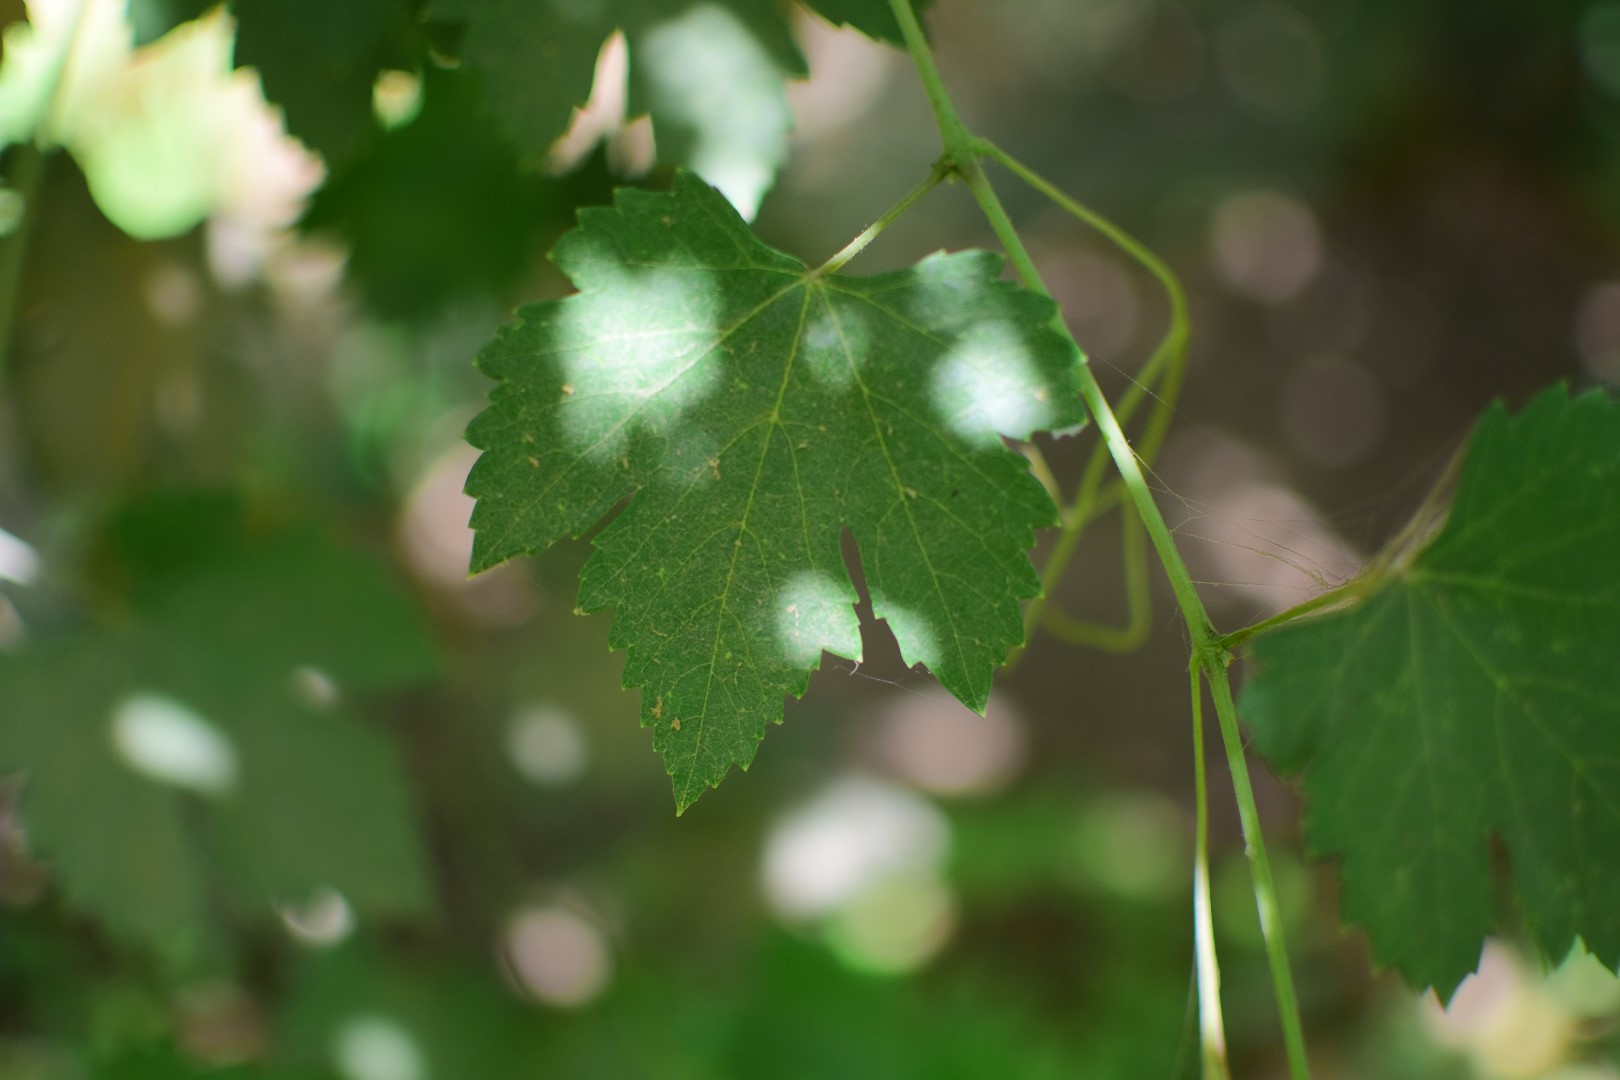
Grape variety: Halawani